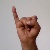
The image shows a hand gesture representing the letter 'I' in Indian Sign Language.